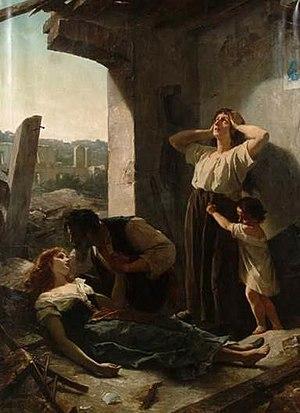
Rodolfo Morgari, né en 1827 à Turin, et mort en 1909 dans la même ville, est un peintre italien, principalement de genre et de scènes historiques.